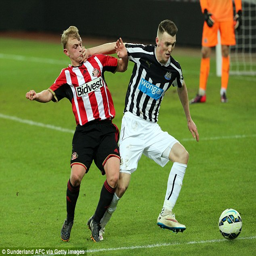
person holds off person during the match